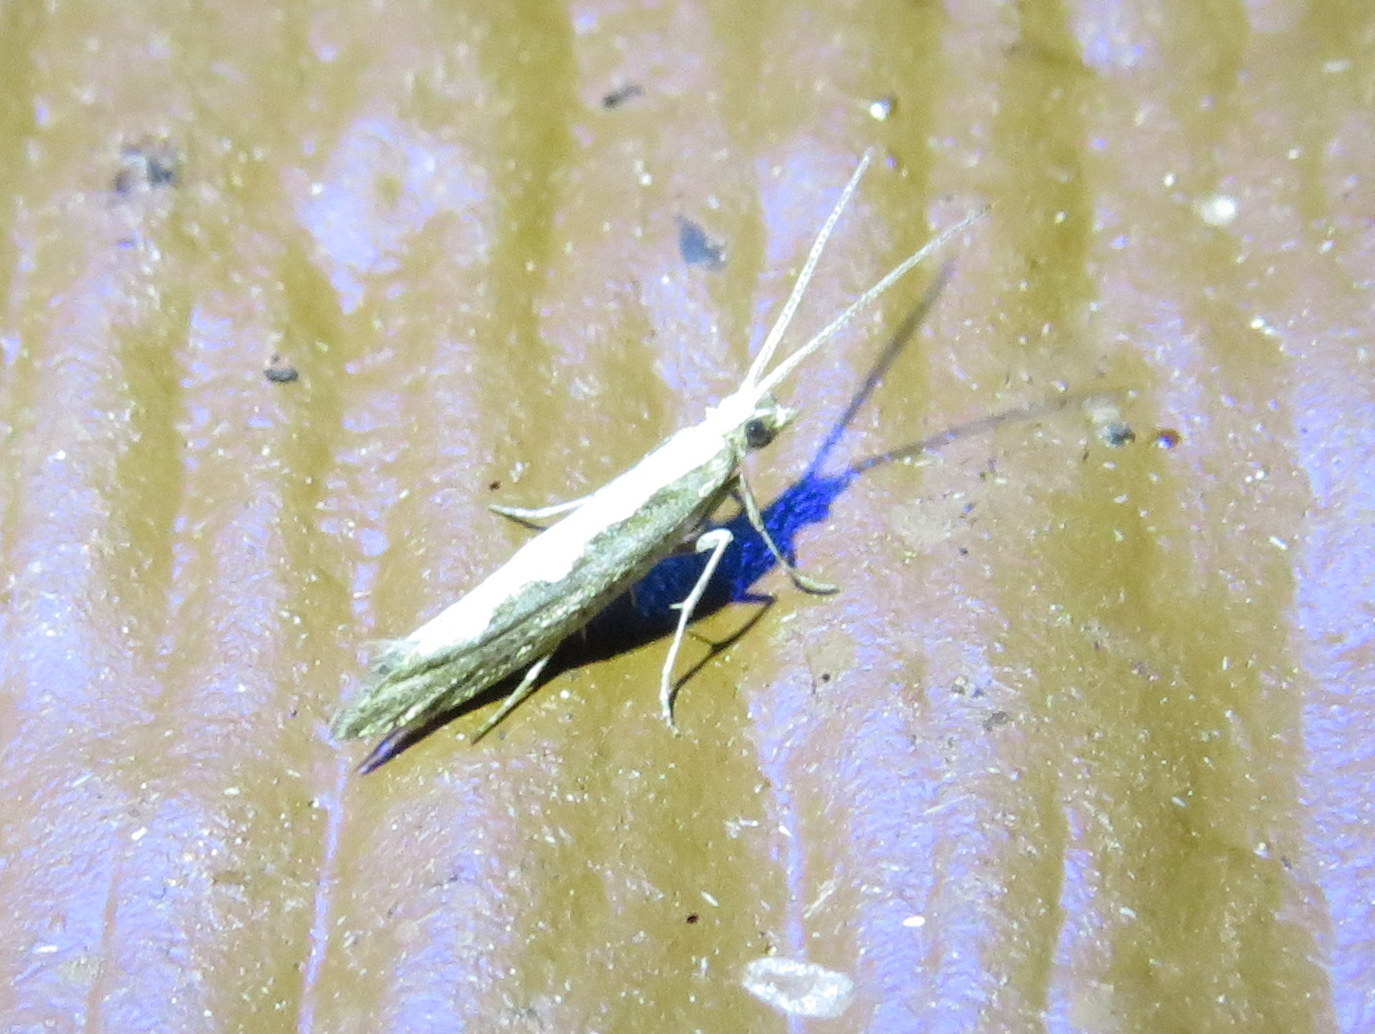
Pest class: diamondback_moth